Sigurd Østrem

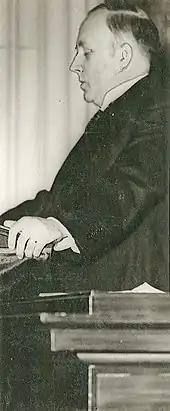
Sigurd Østrem, c. 1938

He took the dr.juris degree in 1926 with the thesis "De kollektive arbeidskampe efter norsk ret". During the occupation of Norway by Nazi Germany he held more than thirty radio lectures in the Nazi-controlled Norwegian Broadcasting Corporation, explaining new Nazi laws and reforms in a Norwegian historical context. He was also appointed as a docent in jurisprudence at the University of Oslo on 27 June 1941, but lost his job shortly after the war, on 15 May 1945. He died on 22 February 1954.